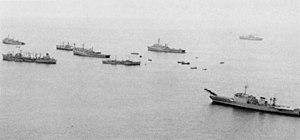
L’opération Frequent Wind est l'évacuation par hélicoptère de civils américains et de Vietnamiens « prioritaires » de la capitale de la République du Viêt Nam Saïgon les 29 et 30 avril 1975 lors des derniers jours de la guerre du Viêt Nam. Plus de 7 000 personnes ont été évacuées lors de l'opération.